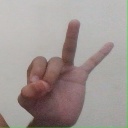
अक्षर: ण